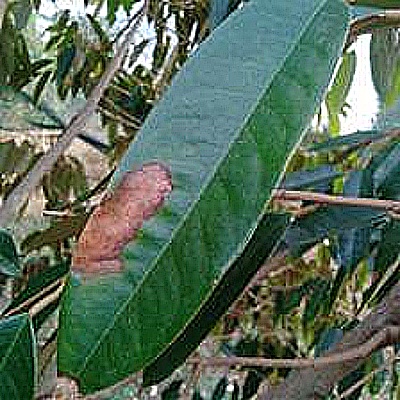
Label: Leaf_Blight